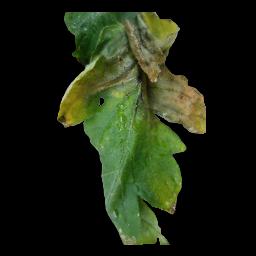
Label: Tomato___Late_blight